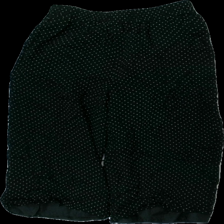
View: front
Type: Trousers
Category: Ladies
Brand: Object
Colors: Black, White
Material: 100% viskos
Pattern: Dots
Cut: Loose
Size: 36
Season: All
Damage: dragna trådar
Damage location: middle center
Price range: <50
Recommended usage: Reuse
Description: prickiga byxor